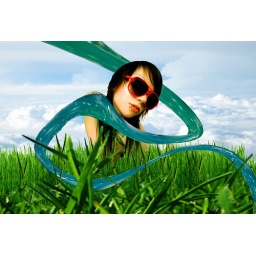
girl in gras whit a water tube